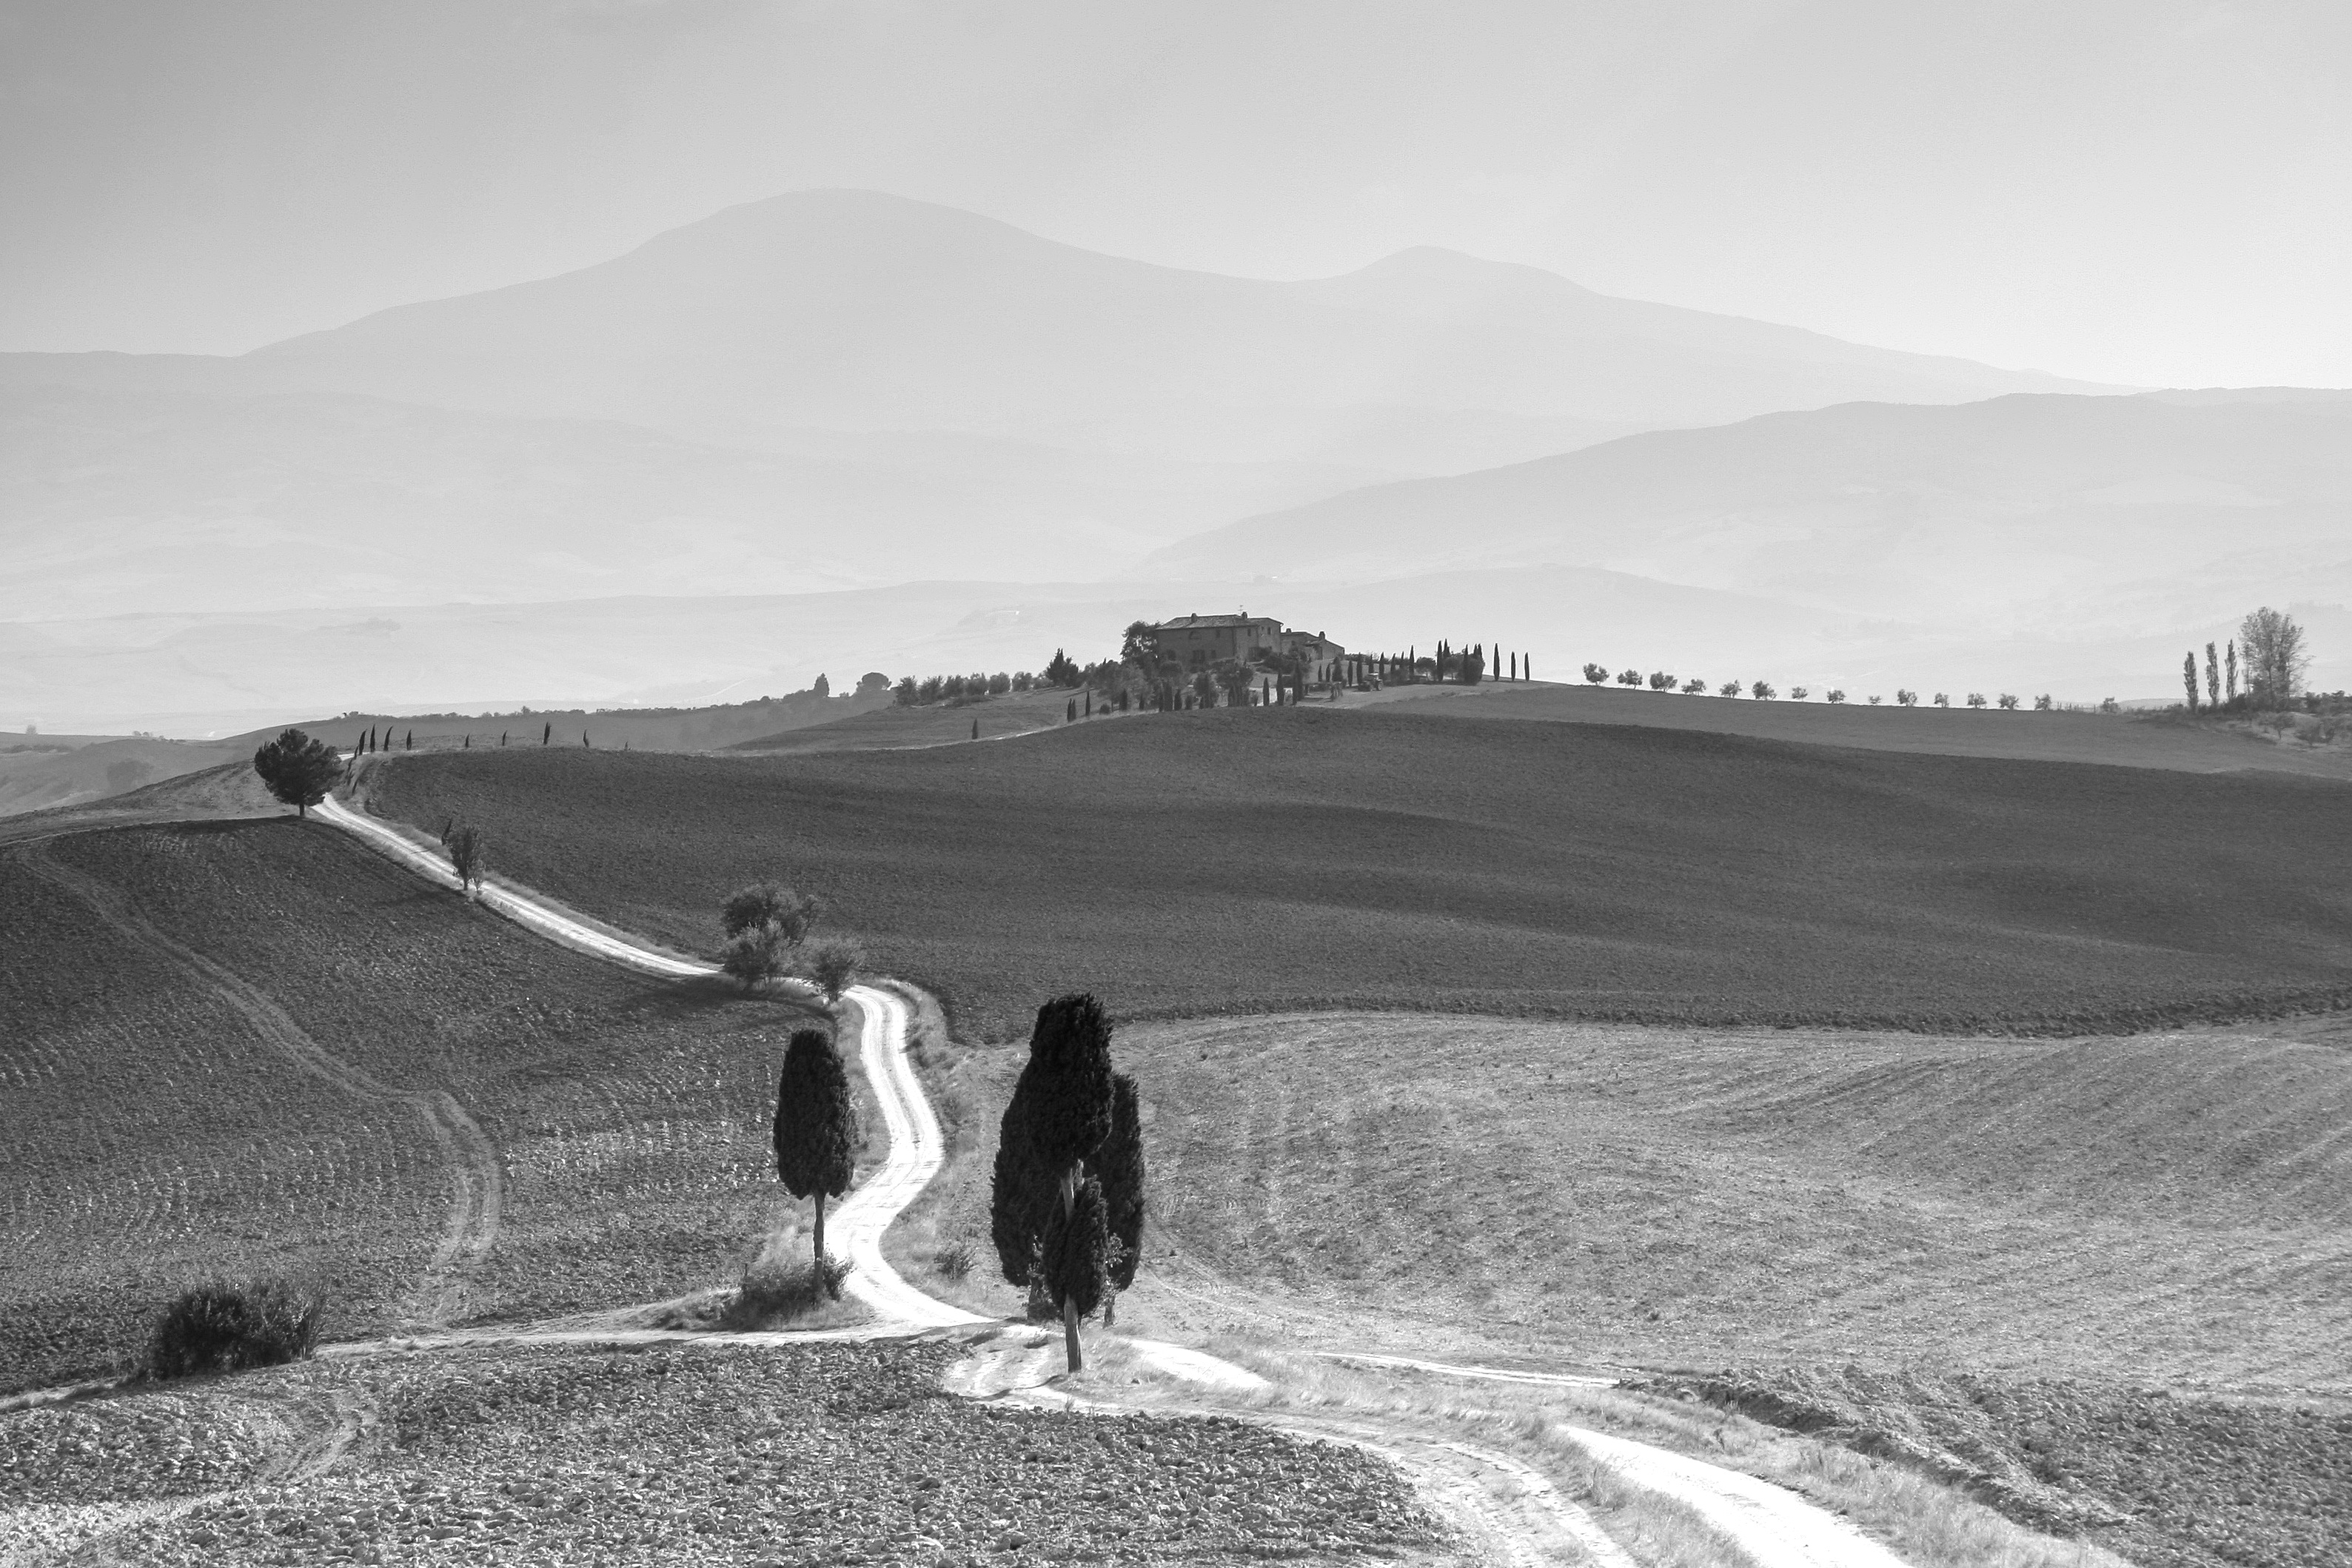
landscape, sand, horizon, black and white, white, photography, hill, wind, italy, tuscany, monochrome, photograph, sw, toscana, rural area, monochrome photography, atmospheric phenomenon, sw toscana